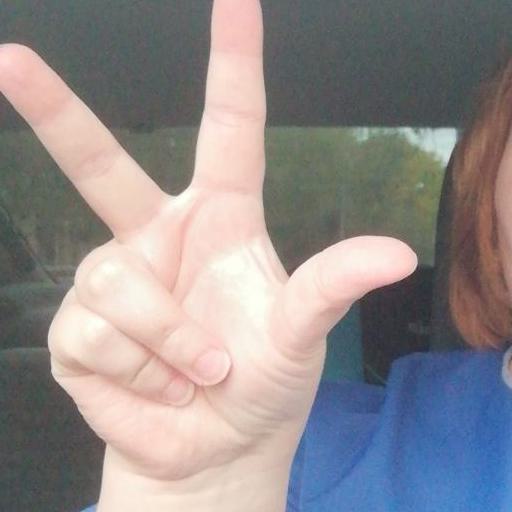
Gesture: three2